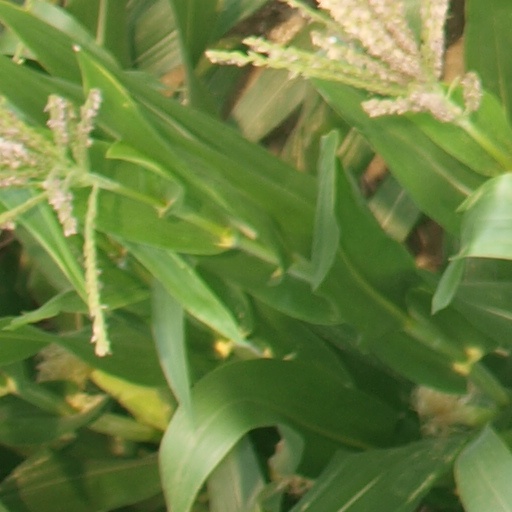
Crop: maize; corn